Chipping Sodbury Tunnel

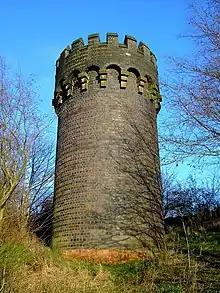
A crenellated ventilation shaft of the tunnel

Chipping Sodbury Tunnel is a railway tunnel that is situated on the South Wales Main Line in England. It runs under the Cotswold Hills for 4444 yards, approximately west of Badminton railway station and Chipping Sodbury Yard.